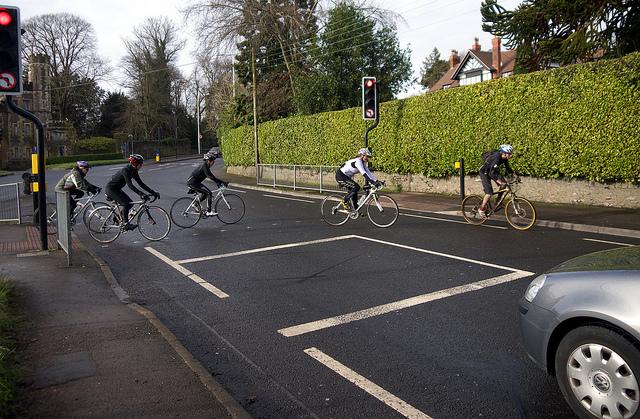
some bicycle riders are crossing a street